CKRO-FM

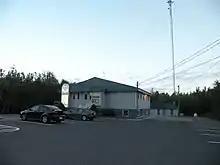
CKRO's studios and antenna in Pokemouche, New Brunswick.

CKRO-FM is a Canadian radio station, which broadcasts at 97.1 FM in the Pokemouche-Caraquet region of New Brunswick. The station airs a French language community radio format for the region's Acadian community.